List of A Song of Ice and Fire characters

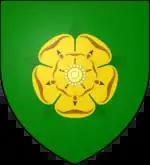
Coat of arms of House Tyrell

House Tyrell is described as one of the Great Houses of the Seven Kingdoms and is the principal noble house in the Reach. Its seat is at Highgarden where they reside as the Wardens of the South. Its coat of arms displays a golden rose on a green field, and its words are "Growing Strong". Bastards born in the Reach are generally given the surname "Flowers". When the former rulers of the Reach, House Gardener, were killed in battle against House Targaryen, the Targaryens raised the Tyrells from stewards of Highgarden to Lords of Highgarden. Because House Florent had a better claim to Highgarden, the Tyrells are often seen as "upjumped stewards" by the lords of the Reach and other Great Houses; however, the women of the Tyrell household are noted for being shrewd and clever leaders.